Team Fortress Classic

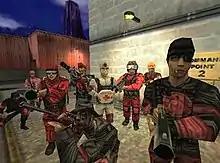

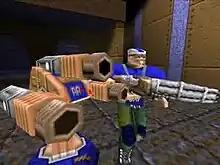
The original "Team Fortress" "Quake" mod

"Team Fortress" was originally a mod for "Quake" (1996), developed by TF Software Pty. Ltd. The developers were working on a standalone sequel when they were hired by Valve to create a port of "Team Fortress" as a mod for Valve's 1998 game "Half-Life". After several delays, "Team Fortress Classic" was released on April 7, 1999.